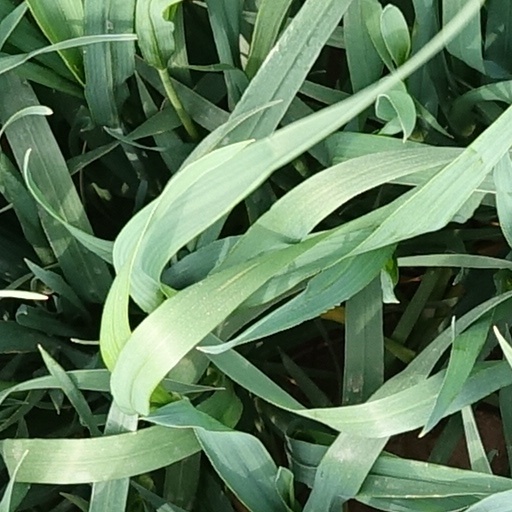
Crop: wheat